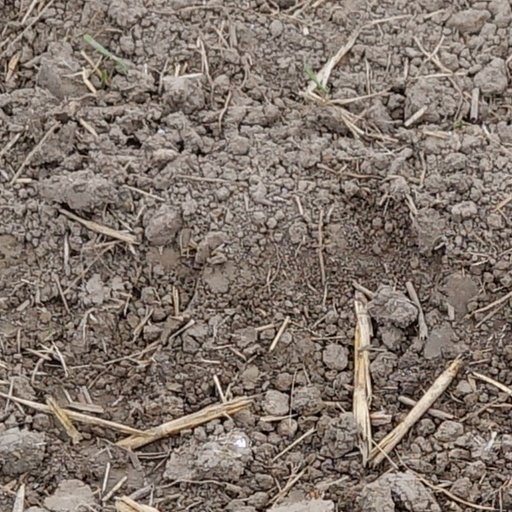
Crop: wheat